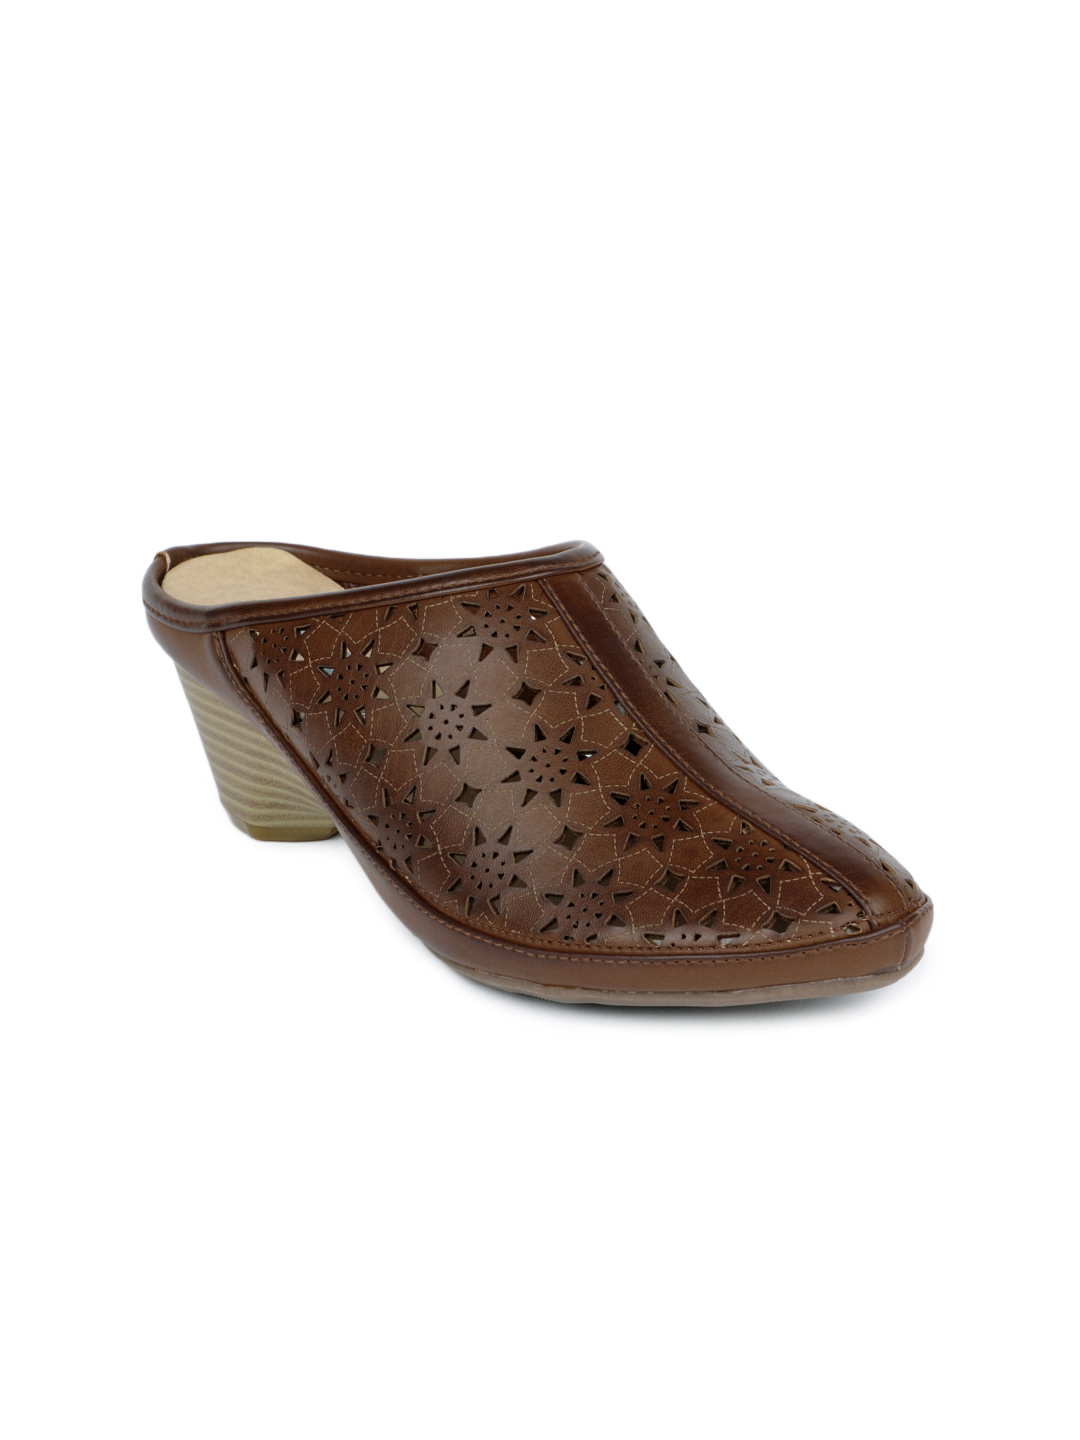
Catwalk Women Brown Heels
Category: Footwear / Shoes / Heels
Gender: Women
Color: Brown
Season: Winter 2012
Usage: Casual